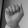
ASL letter: A